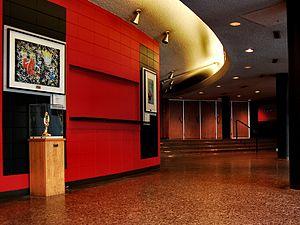
Le Cégep de Chicoutimi est un établissement d'éducation postsecondaire de la province de Québec, au Canada. Il est situé dans l'arrondissement Chicoutimi de la ville de Saguenay. Il est un des quatre cégeps dans la région du Saguenay-Lac-Saint-Jean.
L'auditorium Dufour est une salle de spectacles de l'arrondissement Chicoutimi de la ville Saguenay, au Québec. Nommée en l'honneur de MᵍʳJoseph-Wilbrod Dufour et inaugurée en 1973, la salle est située dans les installations du Cégep de Chicoutimi et est administrée par Diffusion Saguenay.